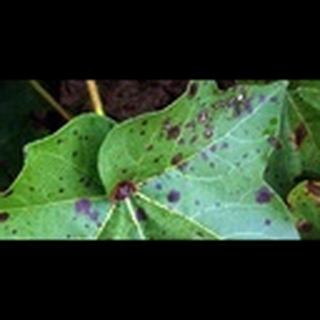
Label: cotton_target_spot